Temporary International Presence in Hebron

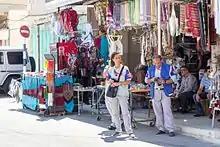
TIPH observers in Hebron, August 2015

Temporary International Presence in Hebron or TIPH was a civilian observer mission in the West Bank city of Hebron established in 1994. Both the Israeli Government and Palestinian Authority called for its creation. It “monitor[ed] the situation in Hebron and record[ed] breaches of international humanitarian law, the agreements on Hebron between Israel and the Palestinian authority and human rights, in accordance with internationally recognized standards". It also monitored Israeli settlers, and aimed to help the Arab Palestinians who currently live there. It was staffed by personnel from Italy, Norway, Sweden, Switzerland and Turkey.